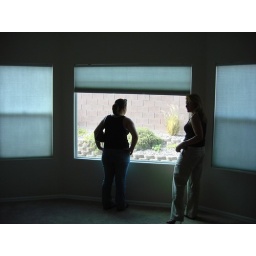
Margo looking out window in master bedroom